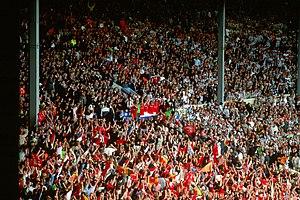
La Coupe d'Angleterre de football, officiellement Football Association Challenge Cup ou The Emirates FA Cup, est une compétition de football à élimination directe, fondée en 1871.